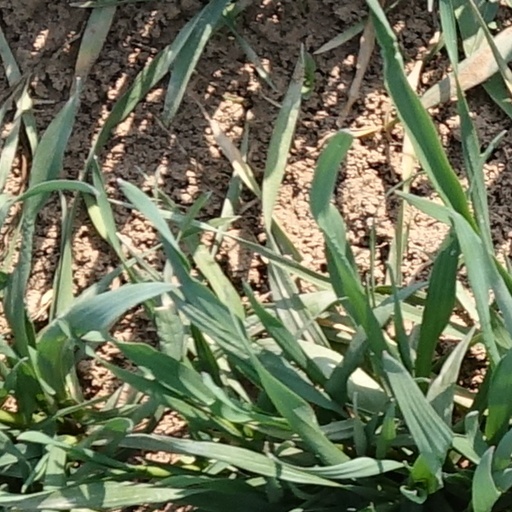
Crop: wheat